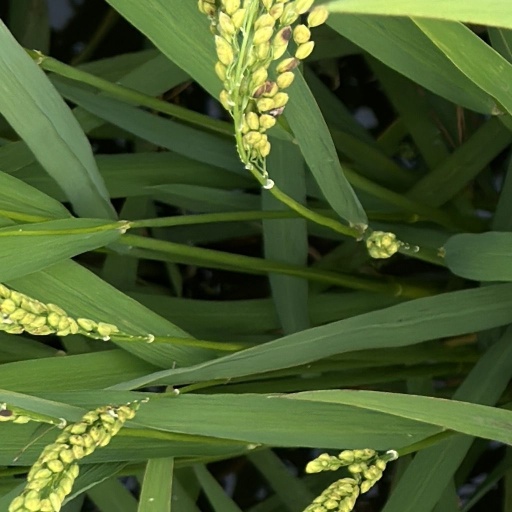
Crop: rice